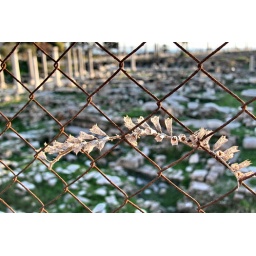
A flower stuck in the fence at the Al-Mina archaeological site in Sour.